S P Setia

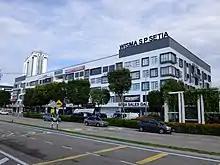
SP Setia branch office in Iskandar Puteri, Johor

S P Setia Berhad (formerly Syarikat Pembinaan Setia Berhad) (MYX: 8664) is a Malaysian publicly traded company whose primary business is in property development. It is the largest such company, by sales, in Malaysia. Its other businesses include construction, infrastructure, wood-based manufacturing, and trading. Its portfolio comprises townships, residential high-rises, commercial and retail as well as mixed-use development projects.